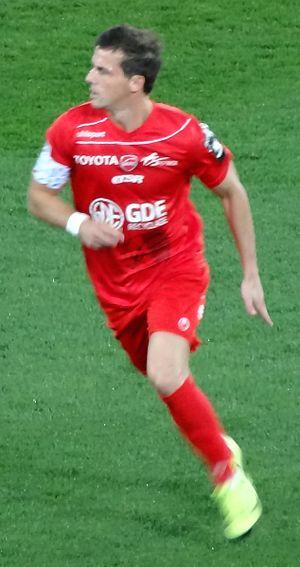
La saison 2015-2016 du Valenciennes FC est la seconde consécutive en Ligue 2, après que sa présence ait été confirmée par la DNCG. David Le Frapper est confirmé comme entraineur et on note le retour de Francis Decourrière comme conseiller spécial du président. À la mi-saison, l'entraîneur de l'équipe première est remplacé par Faruk Hadžibegić.